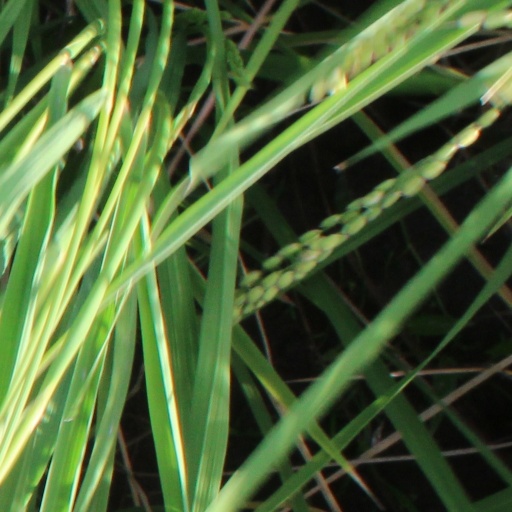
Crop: rice